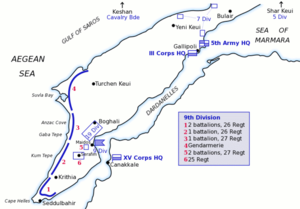
Le XVᵉ corps ottoman est une unité militaire de l'armée ottomane ayant combattu pendant la Première Guerre mondiale en Orient. Il participe à la bataille des Dardanelles avant d'être envoyé sur le front russe en Galicie. Il est rappelé en Syrie puis en Anatolie en 1917-1918.
La bataille des Dardanelles, également appelée bataille de Gallipoli, est un affrontement de la Première Guerre mondiale qui opposa l'Empire ottoman aux troupes britanniques et françaises dans la péninsule de Gallipoli dans l'actuelle Turquie du 18 mars 1915 au 9 janvier 1916.